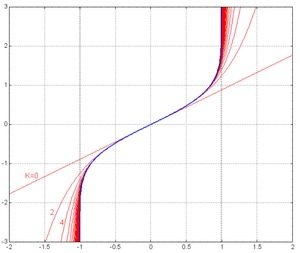
fonction d'erreur réciproque
En mathématiques, la fonction d'erreur est une fonction entière utilisée en analyse. Cette fonction se note erf et fait partie des fonctions spéciales. Elle est définie par :